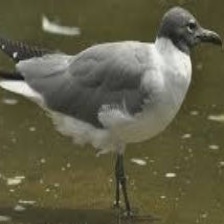
Species: LAUGHING GULL
Scientific name: LEUCOPHAEUS ATRICILLA